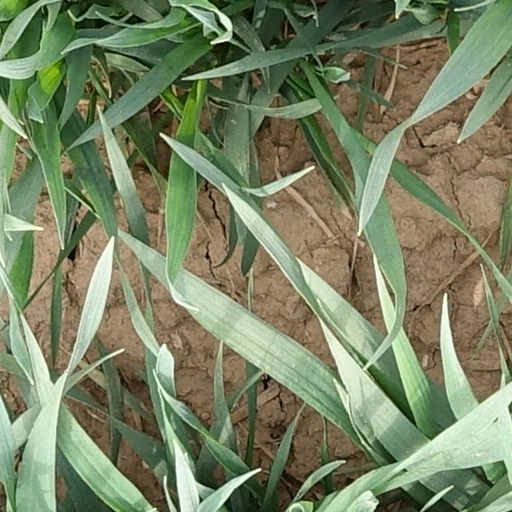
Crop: wheat